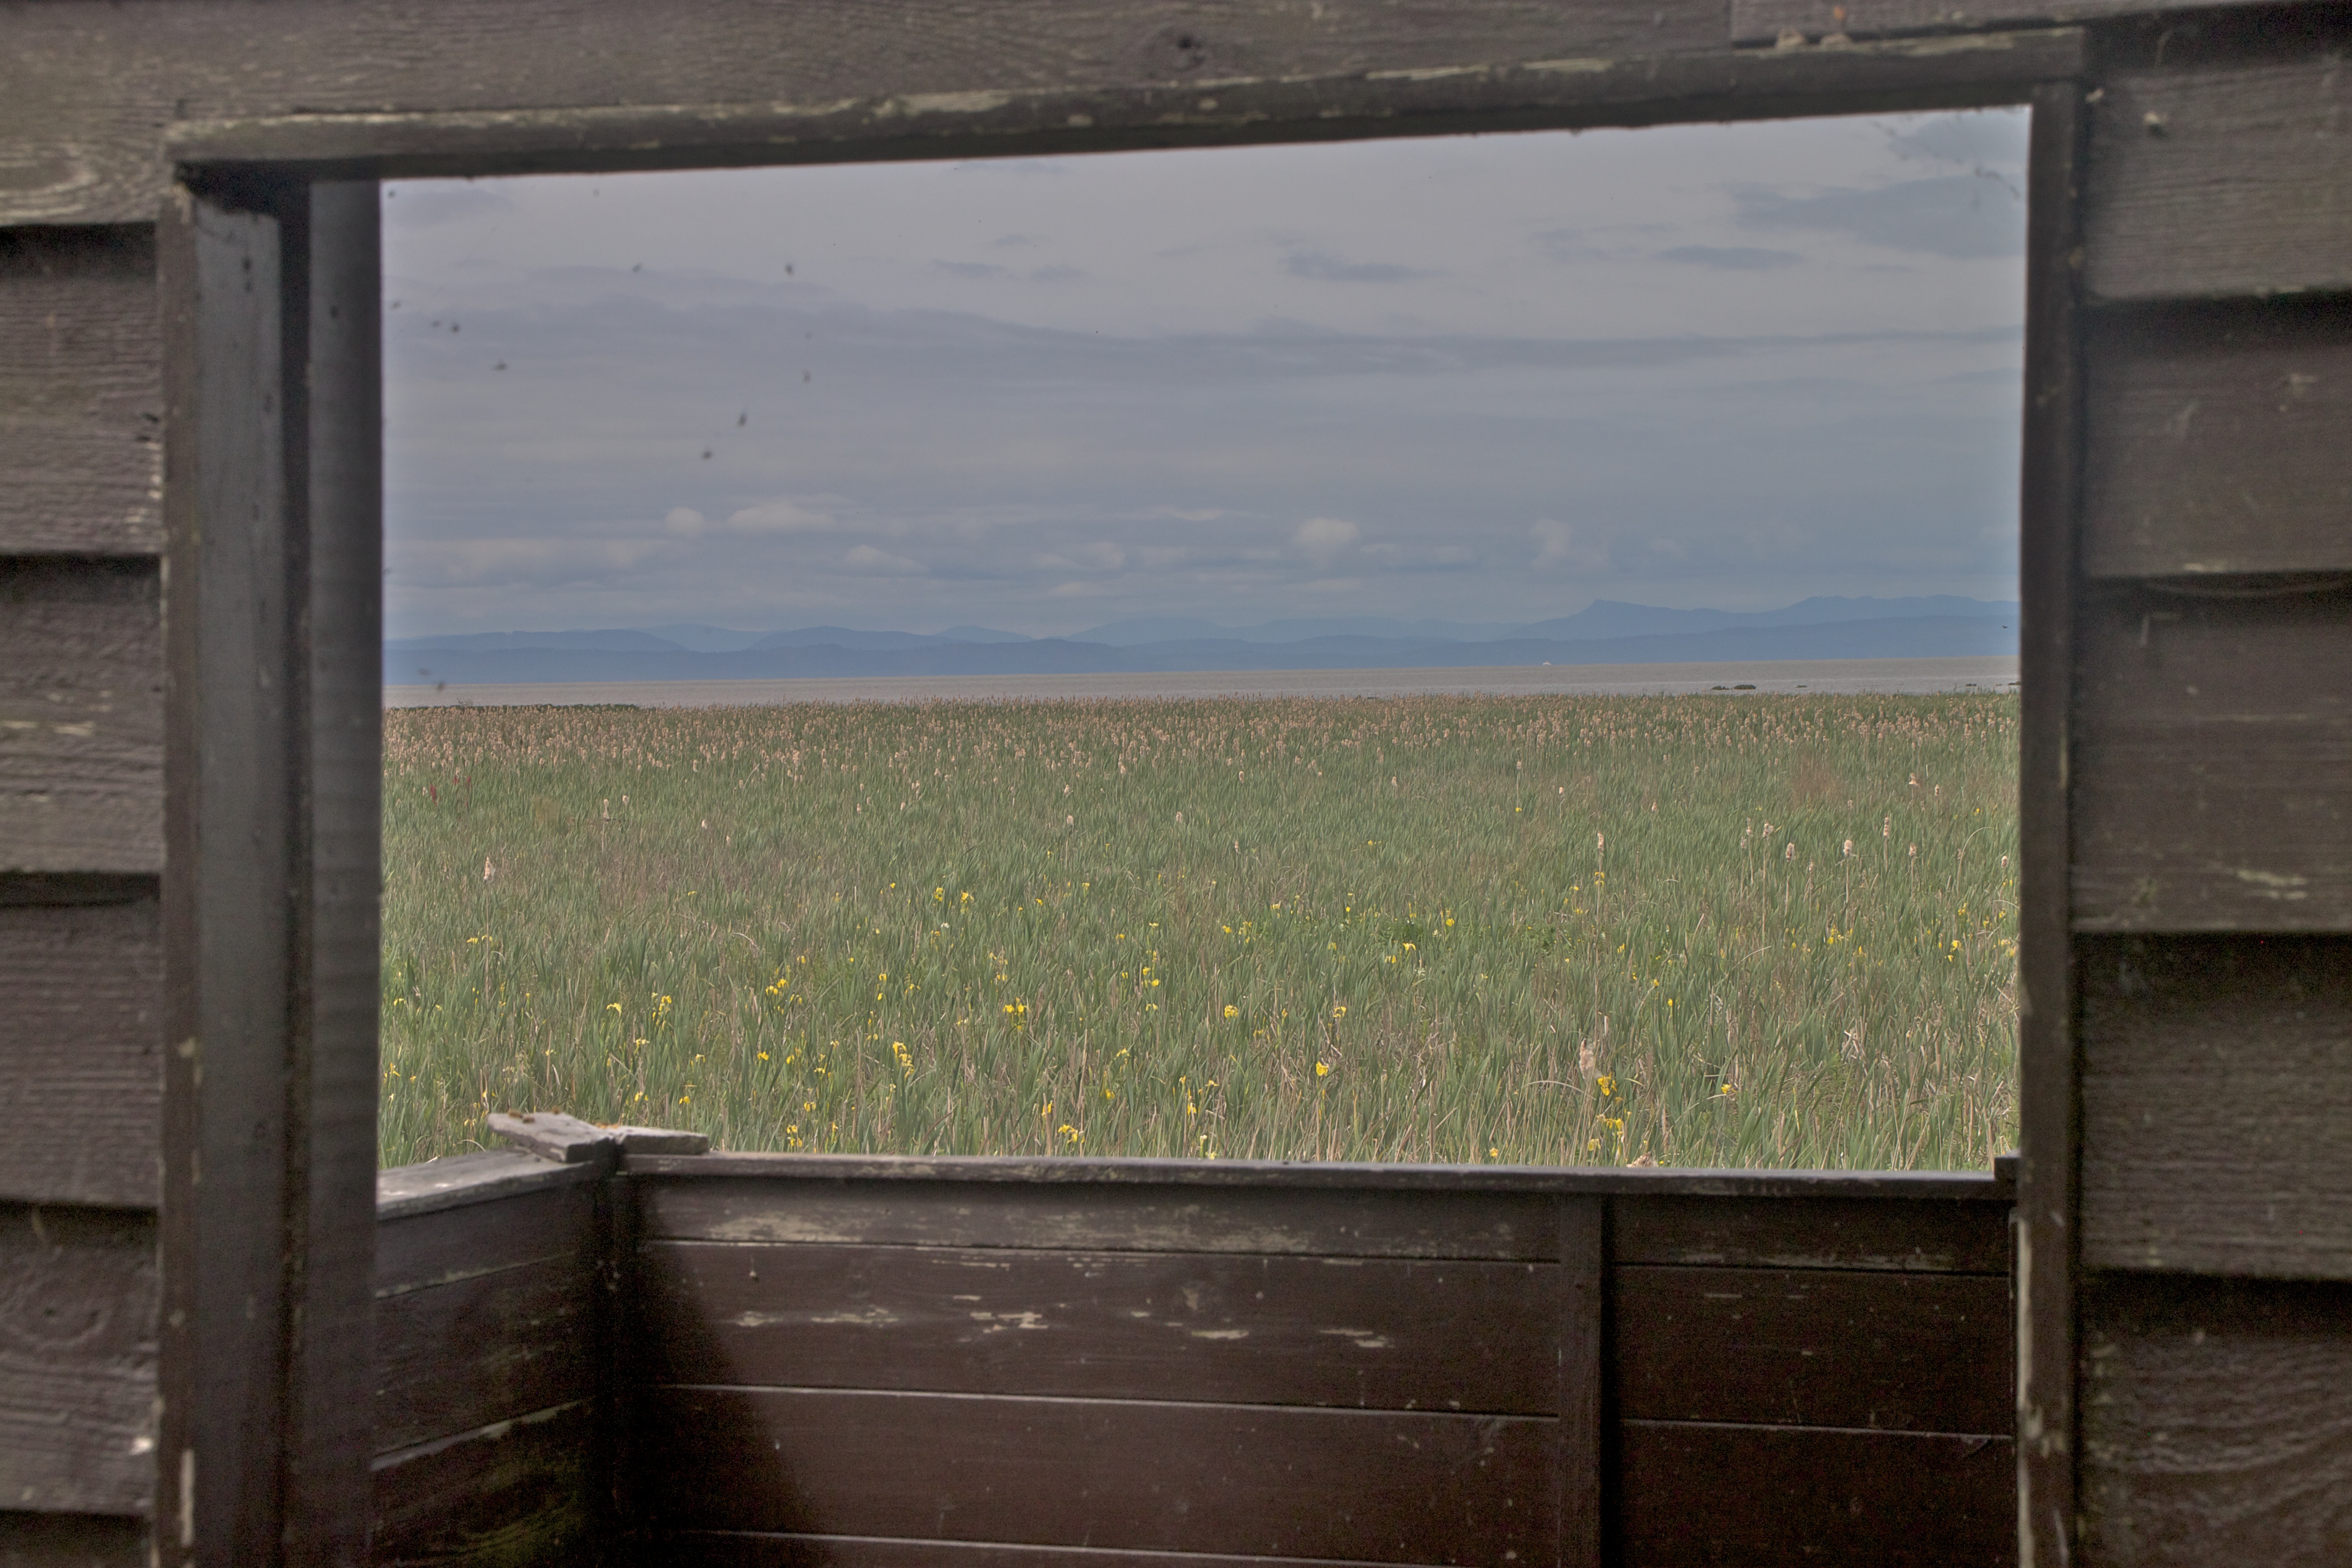
wood, house, window, home, wall, cottage, room, interior design, window covering